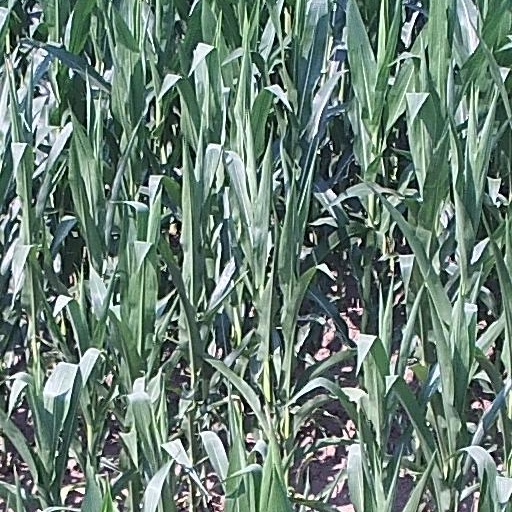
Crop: maize; corn